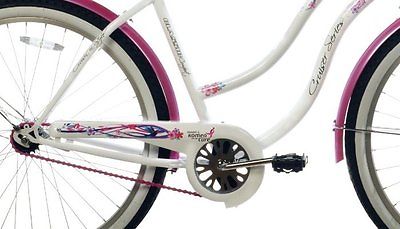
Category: bicycle